Amir Tataloo

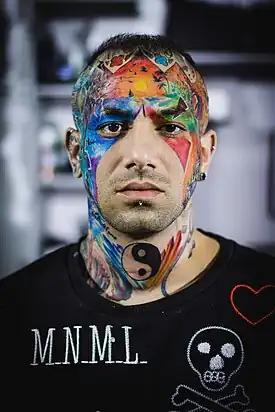
Amir Tataloo in 2018

Amir Hossein Maghsoudloo (born 21 September 1983), known professionally as Amir Tataloo (Persian: ), is an Iranian singer, rapper and songwriter. He is one of Iran's most famous and controversial artists known for his full body tattoo and his frequent open dialogue toward politics and social aspects of Iran's younger generations. He is part of the first generation of the Iranian underground hip hop scene and also one of the first R&B singers in Persian.